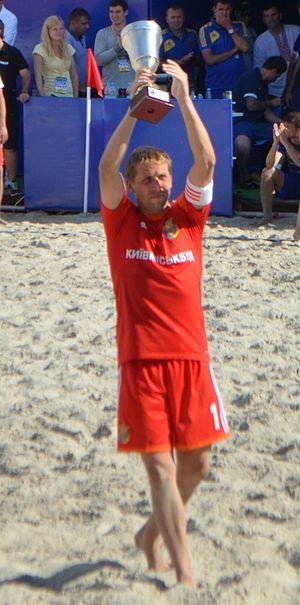
Vitaliy Sydorenko, né le 22 décembre 1981 à Kiev, est un joueur de football de plage international ukrainien. Il évolue au poste de gardien de but.